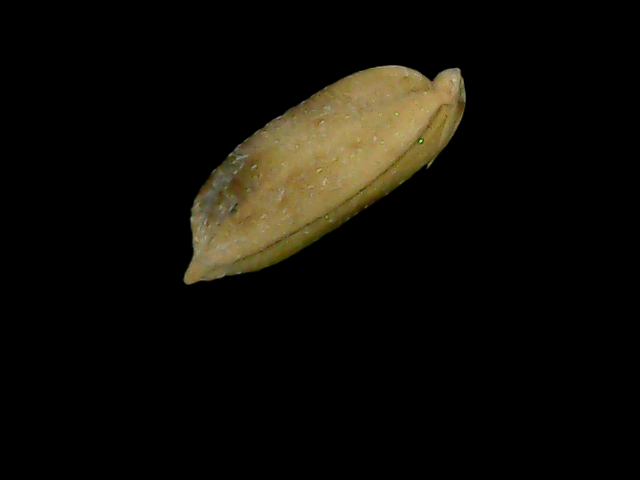
Rice variety: Bd76